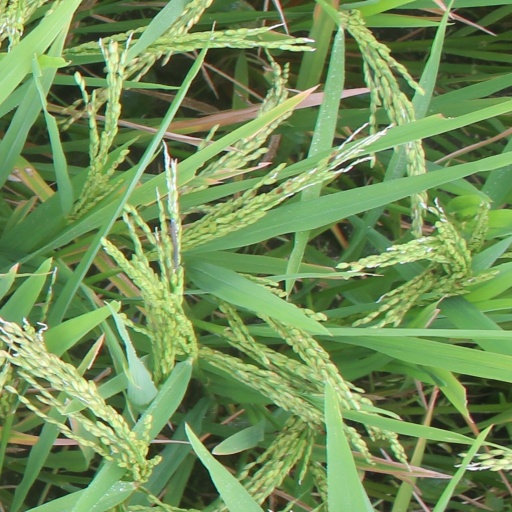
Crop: rice